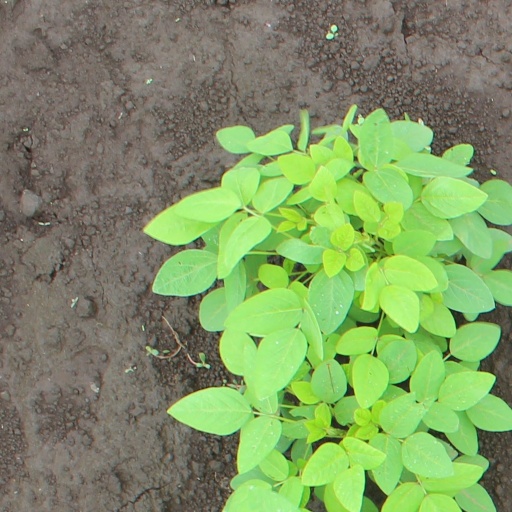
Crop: soybean